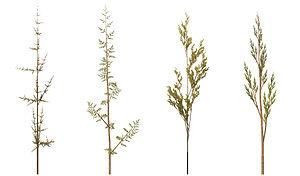
En informatique théorique, un L-système ou système de Lindenmayer est un système de réécriture ou grammaire formelle, inventé en 1968 par le biologiste hongrois Aristid Lindenmayer. Un L-système modélise le processus de développement et de prolifération de plantes ou de bactéries.